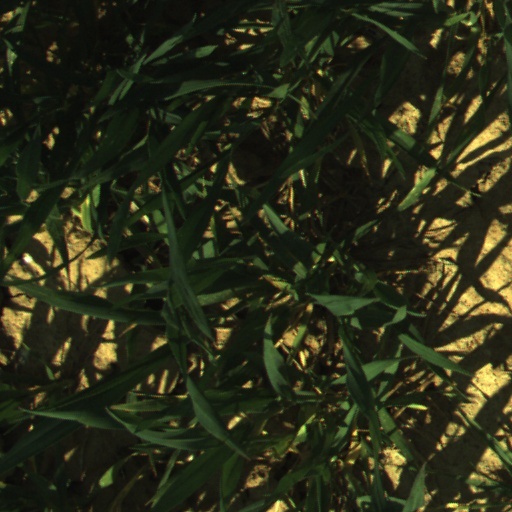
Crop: wheat